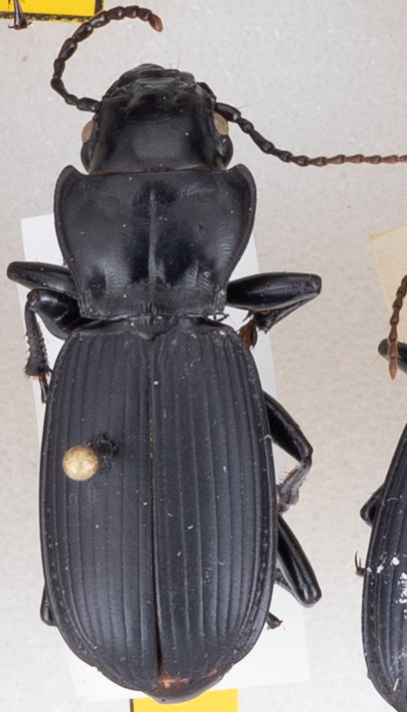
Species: Pterostichus lama
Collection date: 2019-09-25
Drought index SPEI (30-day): -0.528
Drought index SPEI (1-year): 0.47
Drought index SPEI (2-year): -0.03